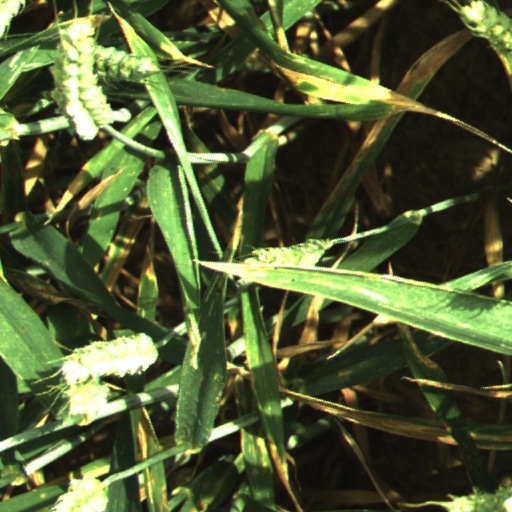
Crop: wheat